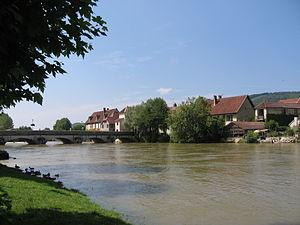
Quingey est une commune française située dans le département du Doubs, en région Bourgogne-Franche-Comté.